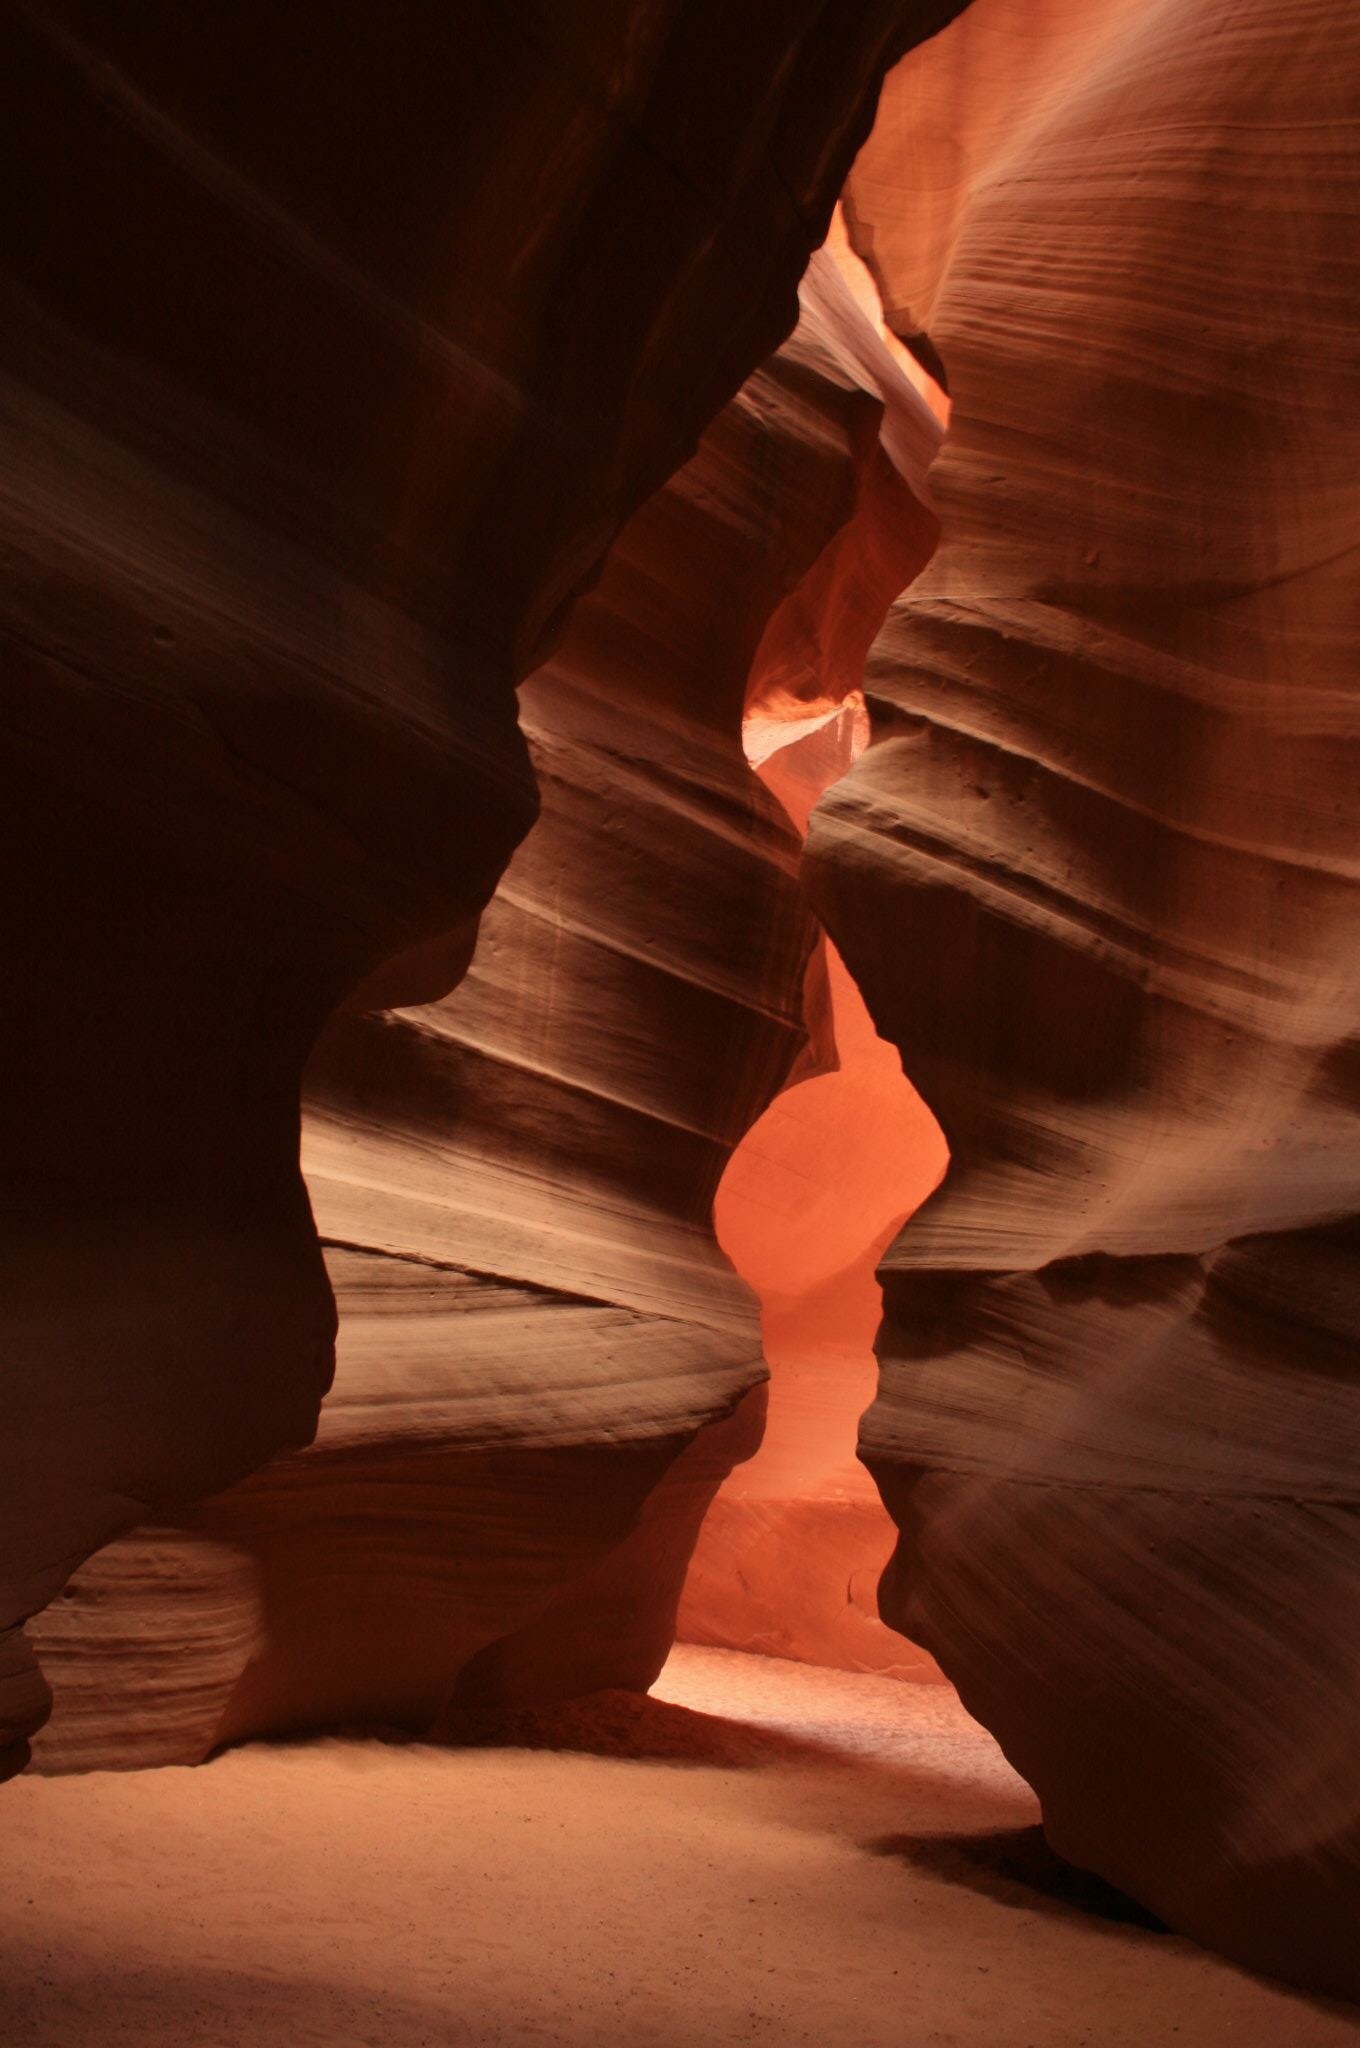
rock, light, sunlight, formation, arch, color, usa, america, darkness, temple